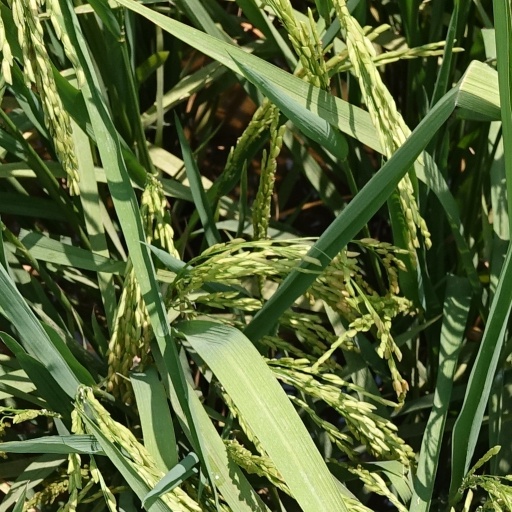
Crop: rice